Giovanni Battista Lucini

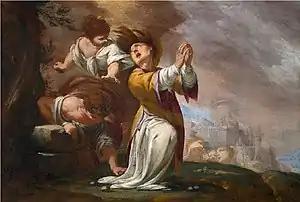
"Martyrdom of St. Stephen"

Giovanni Battista Lucini or Giovan Battista Lucini (9 July 1639 – 14 or 15 September 1686) was an Italian painter who produced many religious compositions for the religious institutions in Crema. He was active in the region in and around Crema throughout his short career. His innovative works anticipate artistic trends in Lombardy and Venice in the 18th century.